Zulfikar Ali Bhutto

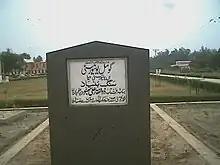
The foundation stone was laid by Gomal University in honour of Bhutto

Bhutto had intelligence within the Army, and officers like Major-General Tajamül Hussain Malik remained loyal to him until the end. Nevertheless, General Zia-ul-Haq initiated a training program with officers from the Special Air Service (SAS). Many of Bhutto's loyal officers were ordered to attend the first course. Senior officers' classes were delayed until midnight, and none were allowed to leave until late in the evening before the coup, during which arrangements were made.